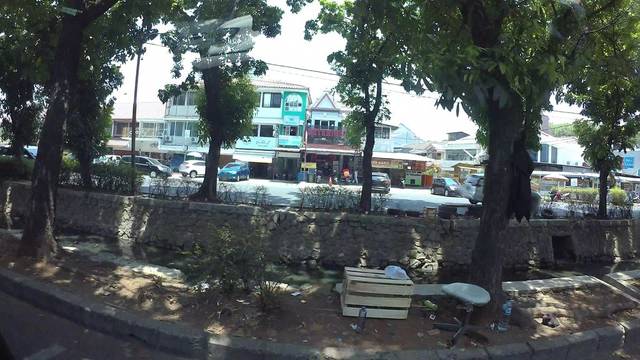
Region: Indonesia
Coordinates: -6.148, 106.909